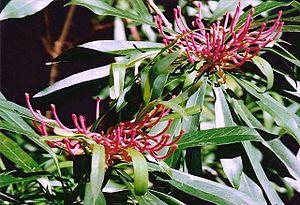
Telopea mongaensis est une espèce d'arbustes ou de petits arbres de la famille des Proteaceae. On le trouve en Australie.